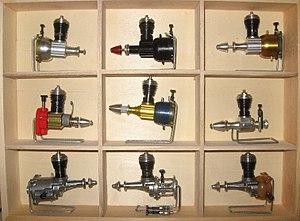
Les moteurs Cox sont des moteurs à combustion interne utilisés dans le modélisme. La société L. M. Cox Manufacturing Co., Inc. est fondée en 1945 pour être revendue en 1996 à Estes qui cessera définitivement la production en 2009. Lorsqu'ils ont cessé de produire leurs moteurs, le stock de pièces restant a été revendu à un acheteur privé Canadien, et recommence à produire des pièces, Cox International.